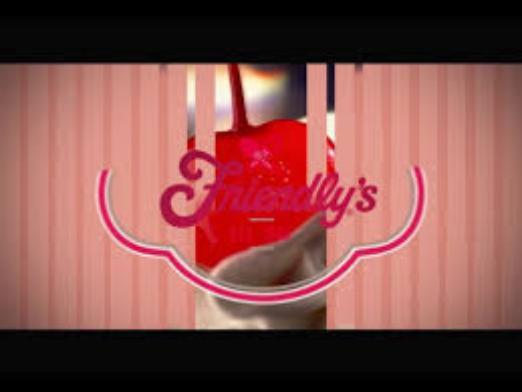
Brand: Friendly's
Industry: Food